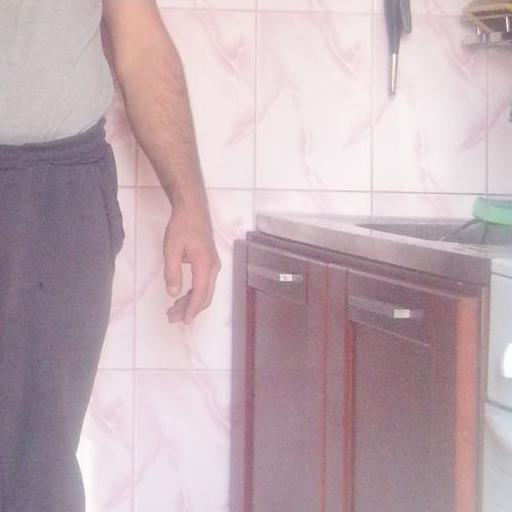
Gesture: no_gesture